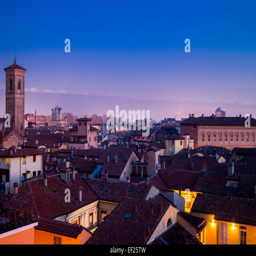
churches at daylight in the city